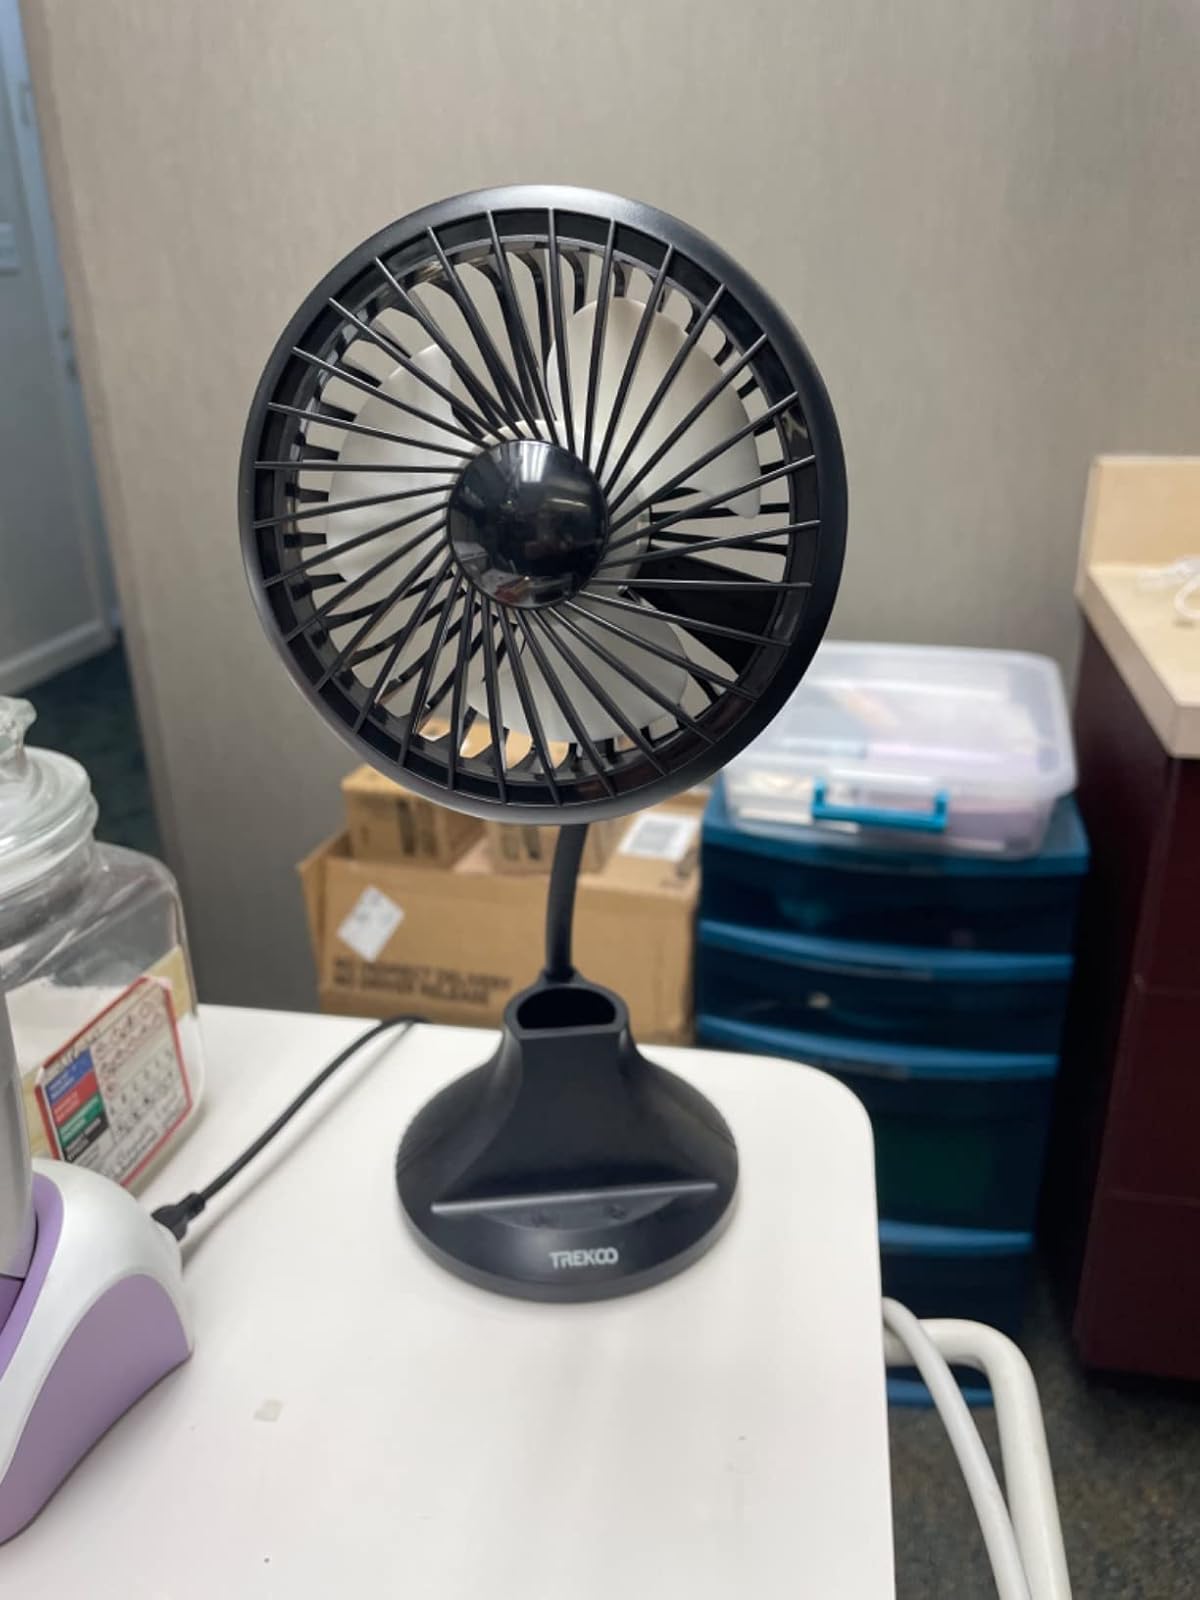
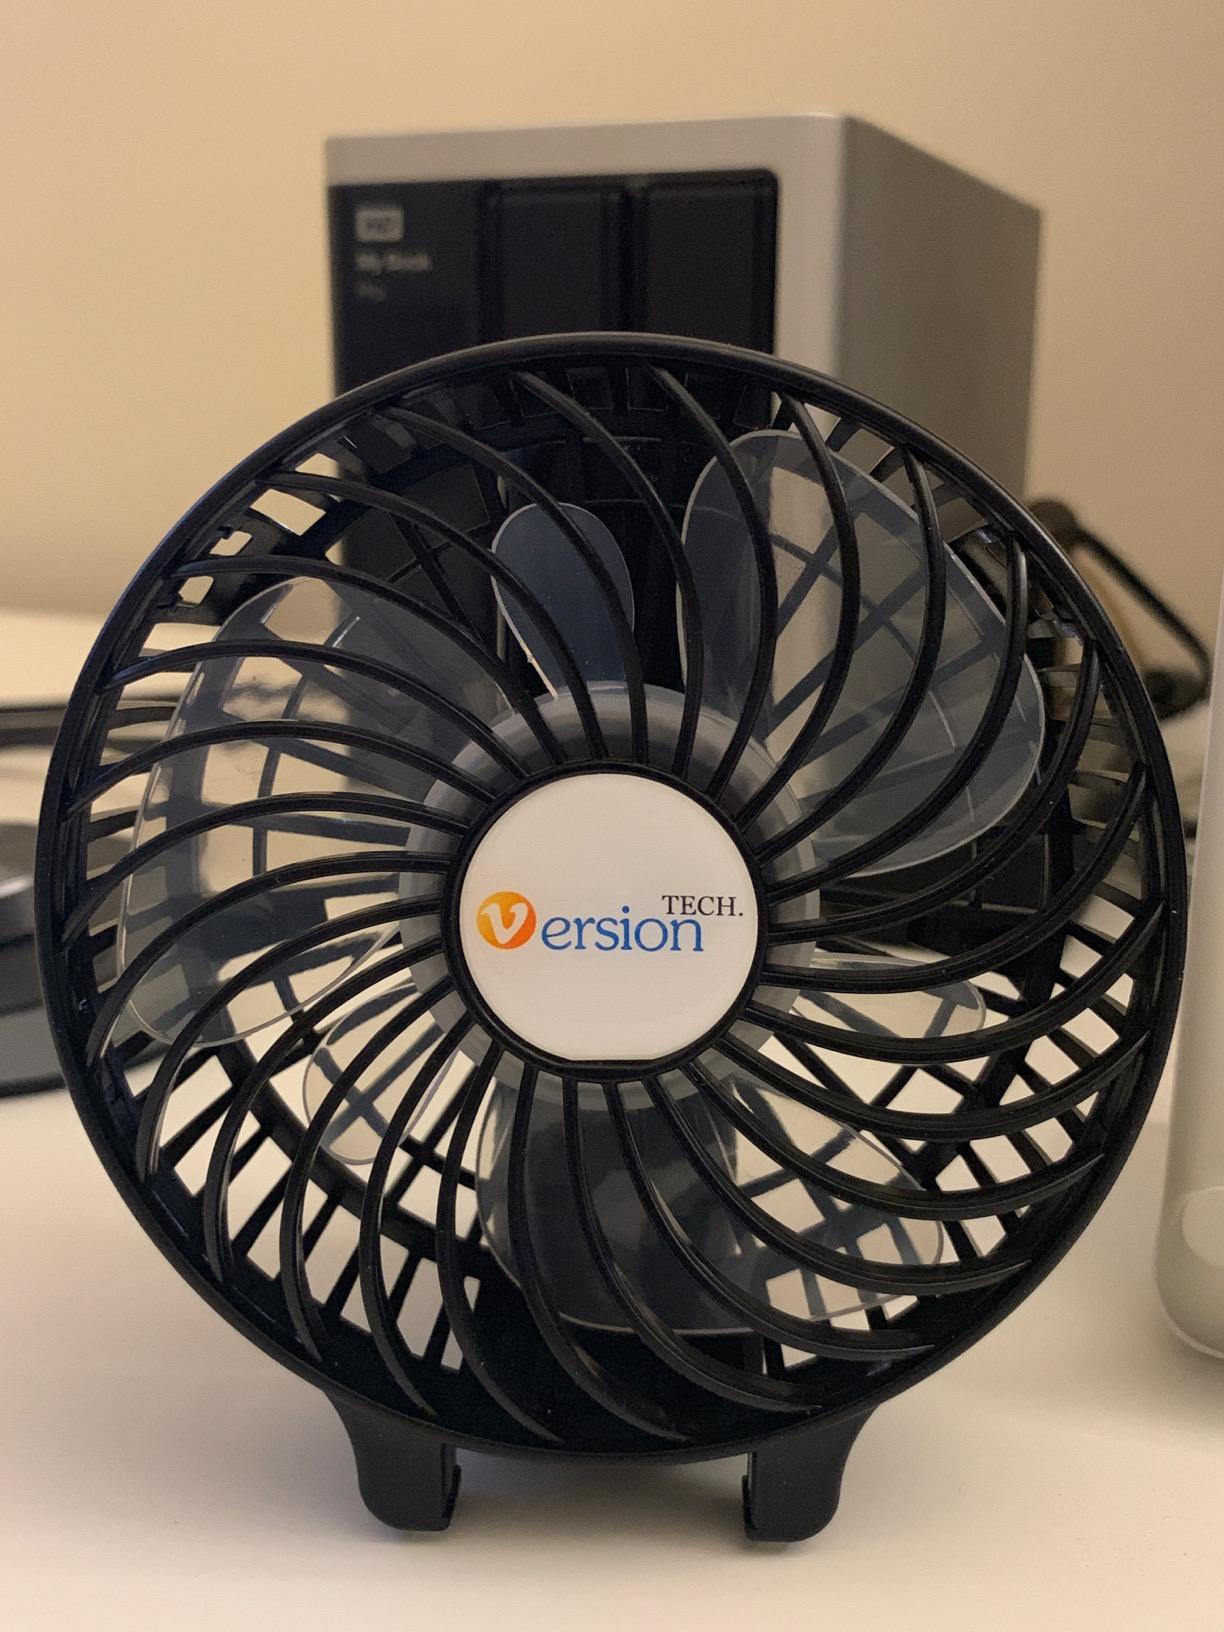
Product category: fan
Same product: no